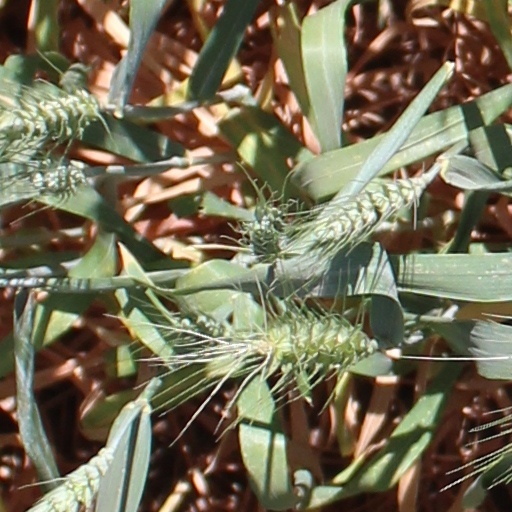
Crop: wheat